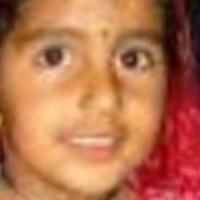
Age group: age 01-10